Kiira Motors Corporation

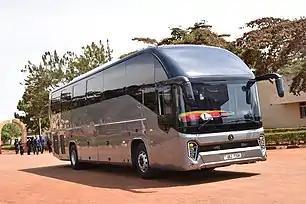
The Kayoola Diesel Coach

The Kayoola Coach is an intercity bus in Africa that is available in both Electric and Diesel variations. The Kayoola Diesel Coach is powered by a 6-cylinder turbo charged inter cooled Cummins engine, providing over 375 horsepower, and able to achieve a top speed of 140 km/h.